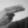
ASL letter: H